Futuro Beach

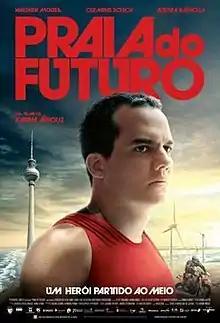
Theatrical release poster

Futuro Beach is a 2014 drama film co-written and directed by Karim Aïnouz, and starring Wagner Moura, Clemens Schick and Jesuíta Barbosa. Shot in Fortaleza and Berlin, the film had its world premiere in the competition section of the 64th Berlin International Film Festival.